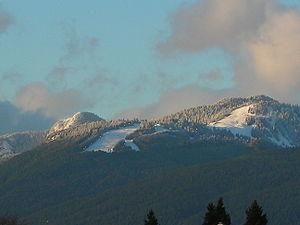
Le mont Grouse est une montagne des montagnes North Shore, au sein des chaînons du Pacifique, et dans le district de North Vancouver en Colombie-Britannique, au Canada.